The Girl Without Pyjamas

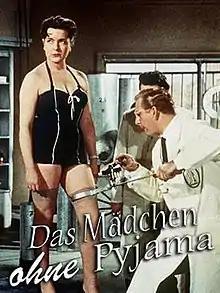

The Girl Without Pyjamas is a 1957 West German comedy film directed by Hans Quest and starring Ingeborg Christiansen, Bert Fortell and Elma Karlowa.